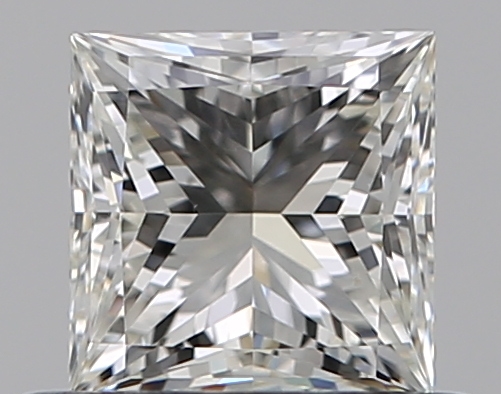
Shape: princess
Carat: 0.51
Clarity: VVS2
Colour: I
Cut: EX
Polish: EX
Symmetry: EX
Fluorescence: M
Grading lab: GIA
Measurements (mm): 4.37 x 4.31 x 3.17